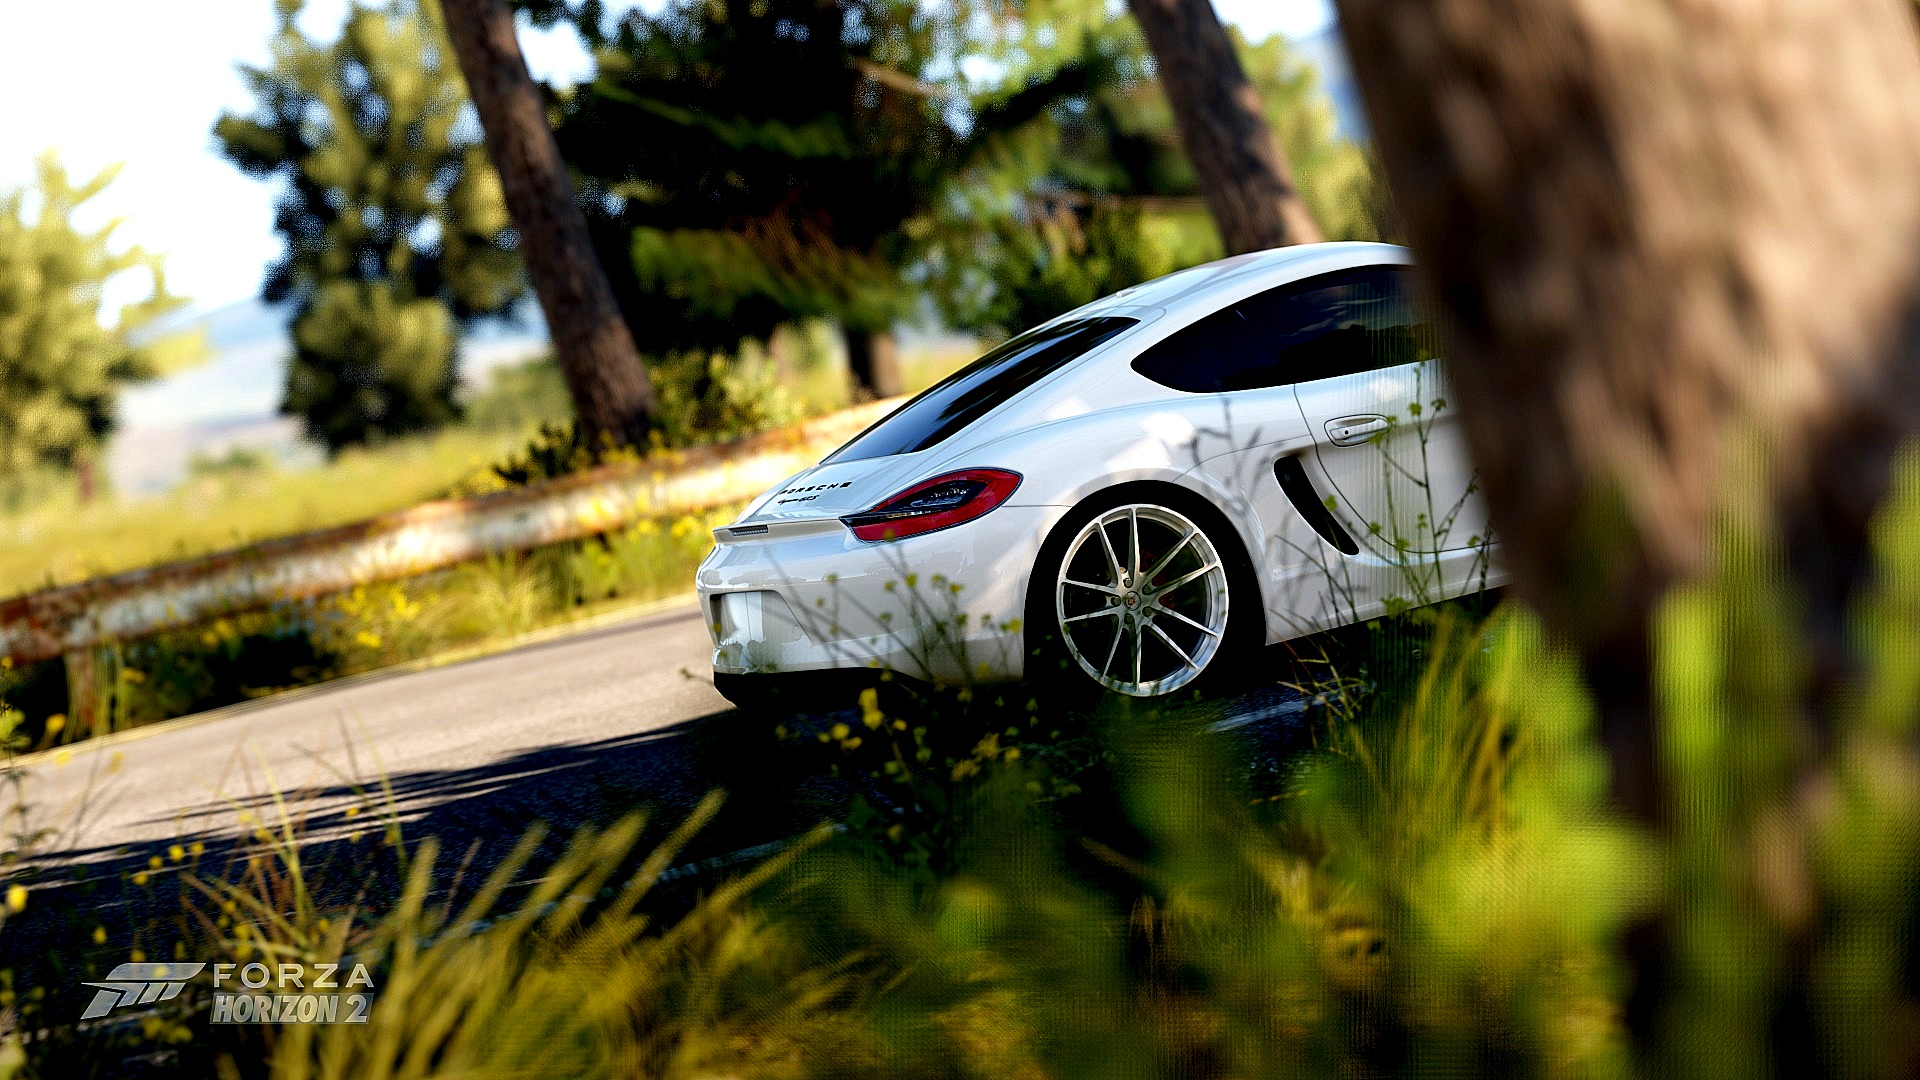
car, wheel, driving, vehicle, sports car, supercar, porsche, land vehicle, automobile make, automotive design, luxury vehicle, rallying